The Pirates (opera)

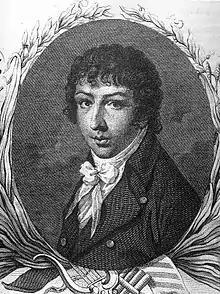
Stephen Storace

The Pirates is an opera by composer Stephen Storace with an English libretto by James Cobb. The work was partly adapted from Storace's 1786 opera "Gli equivoci" and is remarkable as affording one of the earliest instances of the introduction of a grand finale into an English opera. The work premiered at the Haymarket Theatre on November 21, 1792. The opera became a huge success and is considered by many music critics to be Storace's best composition. It was chosen as the starring prima buffa to be performed for King George III at the King's Theatre, London on 16 May 1794.